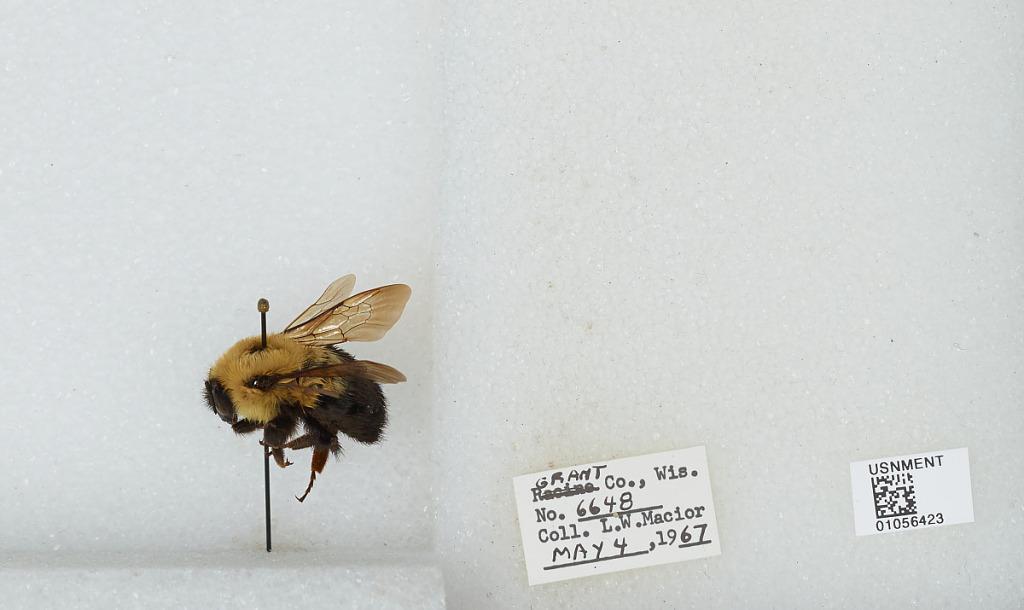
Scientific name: Bombus (Pyrobombus) bimaculatus Cresson
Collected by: L. Macior
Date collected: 1967-5-4
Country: United States
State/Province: Wisconsin
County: Grant
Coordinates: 42.87, -90.72